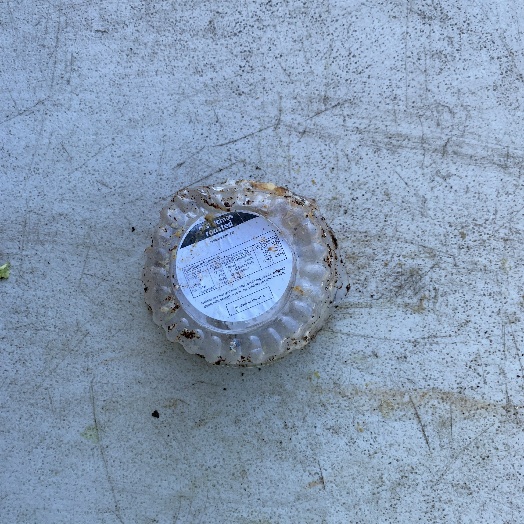
Label: Plastic